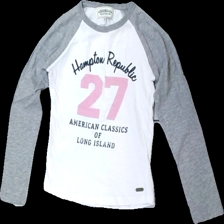
View: front
Type: Top
Category: Children
Brand: Hamton Republic (Kappahl)
Colors: White, Grey, Pink
Material: 100% cotton
Pattern: Logo print
Cut: Regular
Size: 134
Season: All
Damage location: bottom center
Damage 2 location: top right
Damage 3 location: middle center
Price range: 50-100
Recommended usage: Reuse
Description: långärmad tröja med logga på